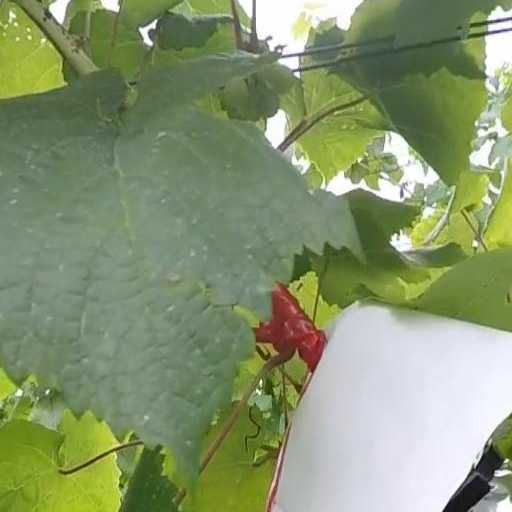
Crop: grape